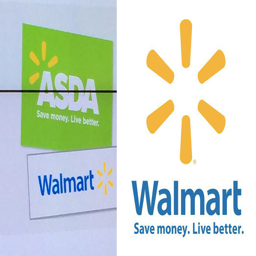
proposed new identity , with the logo